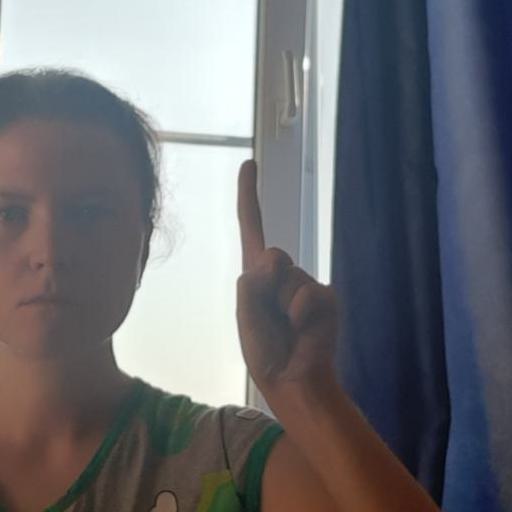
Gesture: one